Robert the Bruce (film)

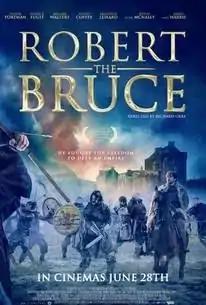
Theatrical release poster

Robert the Bruce is a 2019 British epic historical fiction war film directed by Richard Gray concerning the renowned king of the same name. It stars Angus Macfadyen as Robert the Bruce, reprising the role from "Braveheart". A character-driven ensemble piece, it portrays Robert's relationship with a peasant family as a galvanising influence on his struggle for independence and his ensuing reign.